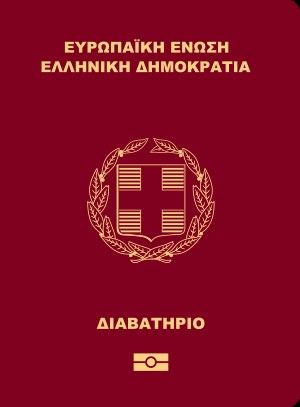
La citoyenneté de l'Union européenne ou citoyenneté européenne est une qualité juridique qui accorde à celui qui la possède certains droits et certaines libertés publiques. Elle a été introduite par le traité de Maastricht signé en 1992. Elle est subordonnée à la notion de nationalité, qui relève de la seule compétence des États.